Vermin (character)

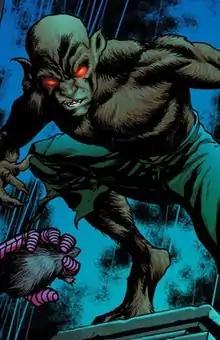
Vermin as depicted in "Fear Itself: Spider-Man" #1 (May 2011). Art by Mike McKone (penciler/inker) and Jeremy Cox (colorist).

Vermin (Edward Whelan) is a supervillain appearing in American comic books published by Marvel Comics. The character is usually depicted as an adversary of Captain America and Spider-Man. A geneticist working for Baron Zemo and Arnim Zola, Edward Whelan was subjected to an experiment that mutated him into a humanoid rat, gaining superhuman abilities, as well as the predatory instincts of a rat. The character's most notable appearance was in the storyline "Kraven's Last Hunt".